Kurds

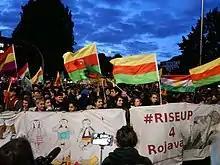
Protest in Berlin, Germany against Turkey's military offensive into north-eastern Syria on 10 October 2019

Several nationalist and Marxist insurgencies continued for decades (1967, 1979, 1989–96) led by KDP-I and Komalah, but those two organization have never advocated a separate Kurdish state or greater Kurdistan as did the PKK in Turkey. Still, many of dissident leaders, among others Qazi Muhammad and Abdul Rahman Ghassemlou, were executed or assassinated. During Iran–Iraq War, Tehran has provided support for Iraqi-based Kurdish groups like KDP or PUK, along with asylum for 1.4 million Iraqi refugees, mostly Kurds. Kurdish Marxist groups have been marginalized in Iran since the dissolution of the Soviet Union. In 2004 new insurrection started by PJAK, separatist organization affiliated with the Turkey-based PKK and designated as terrorist by Iran, Turkey and the United States. Some analysts claim PJAK do not pose any serious threat to the government of Iran. Cease-fire has been established in September 2011 following the Iranian offensive on PJAK bases, but several clashes between PJAK and IRGC took place after it. Since the Iranian Revolution of 1979, accusations of "discrimination" by Western organizations and of "foreign involvement" by Iranian side have become very frequent.